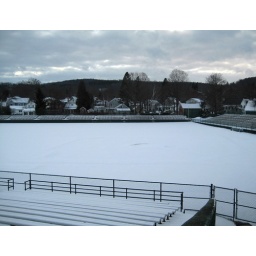
A view to right field from the first base box seats at Doubleday Field in Cooperstown, NY, 12/28/09